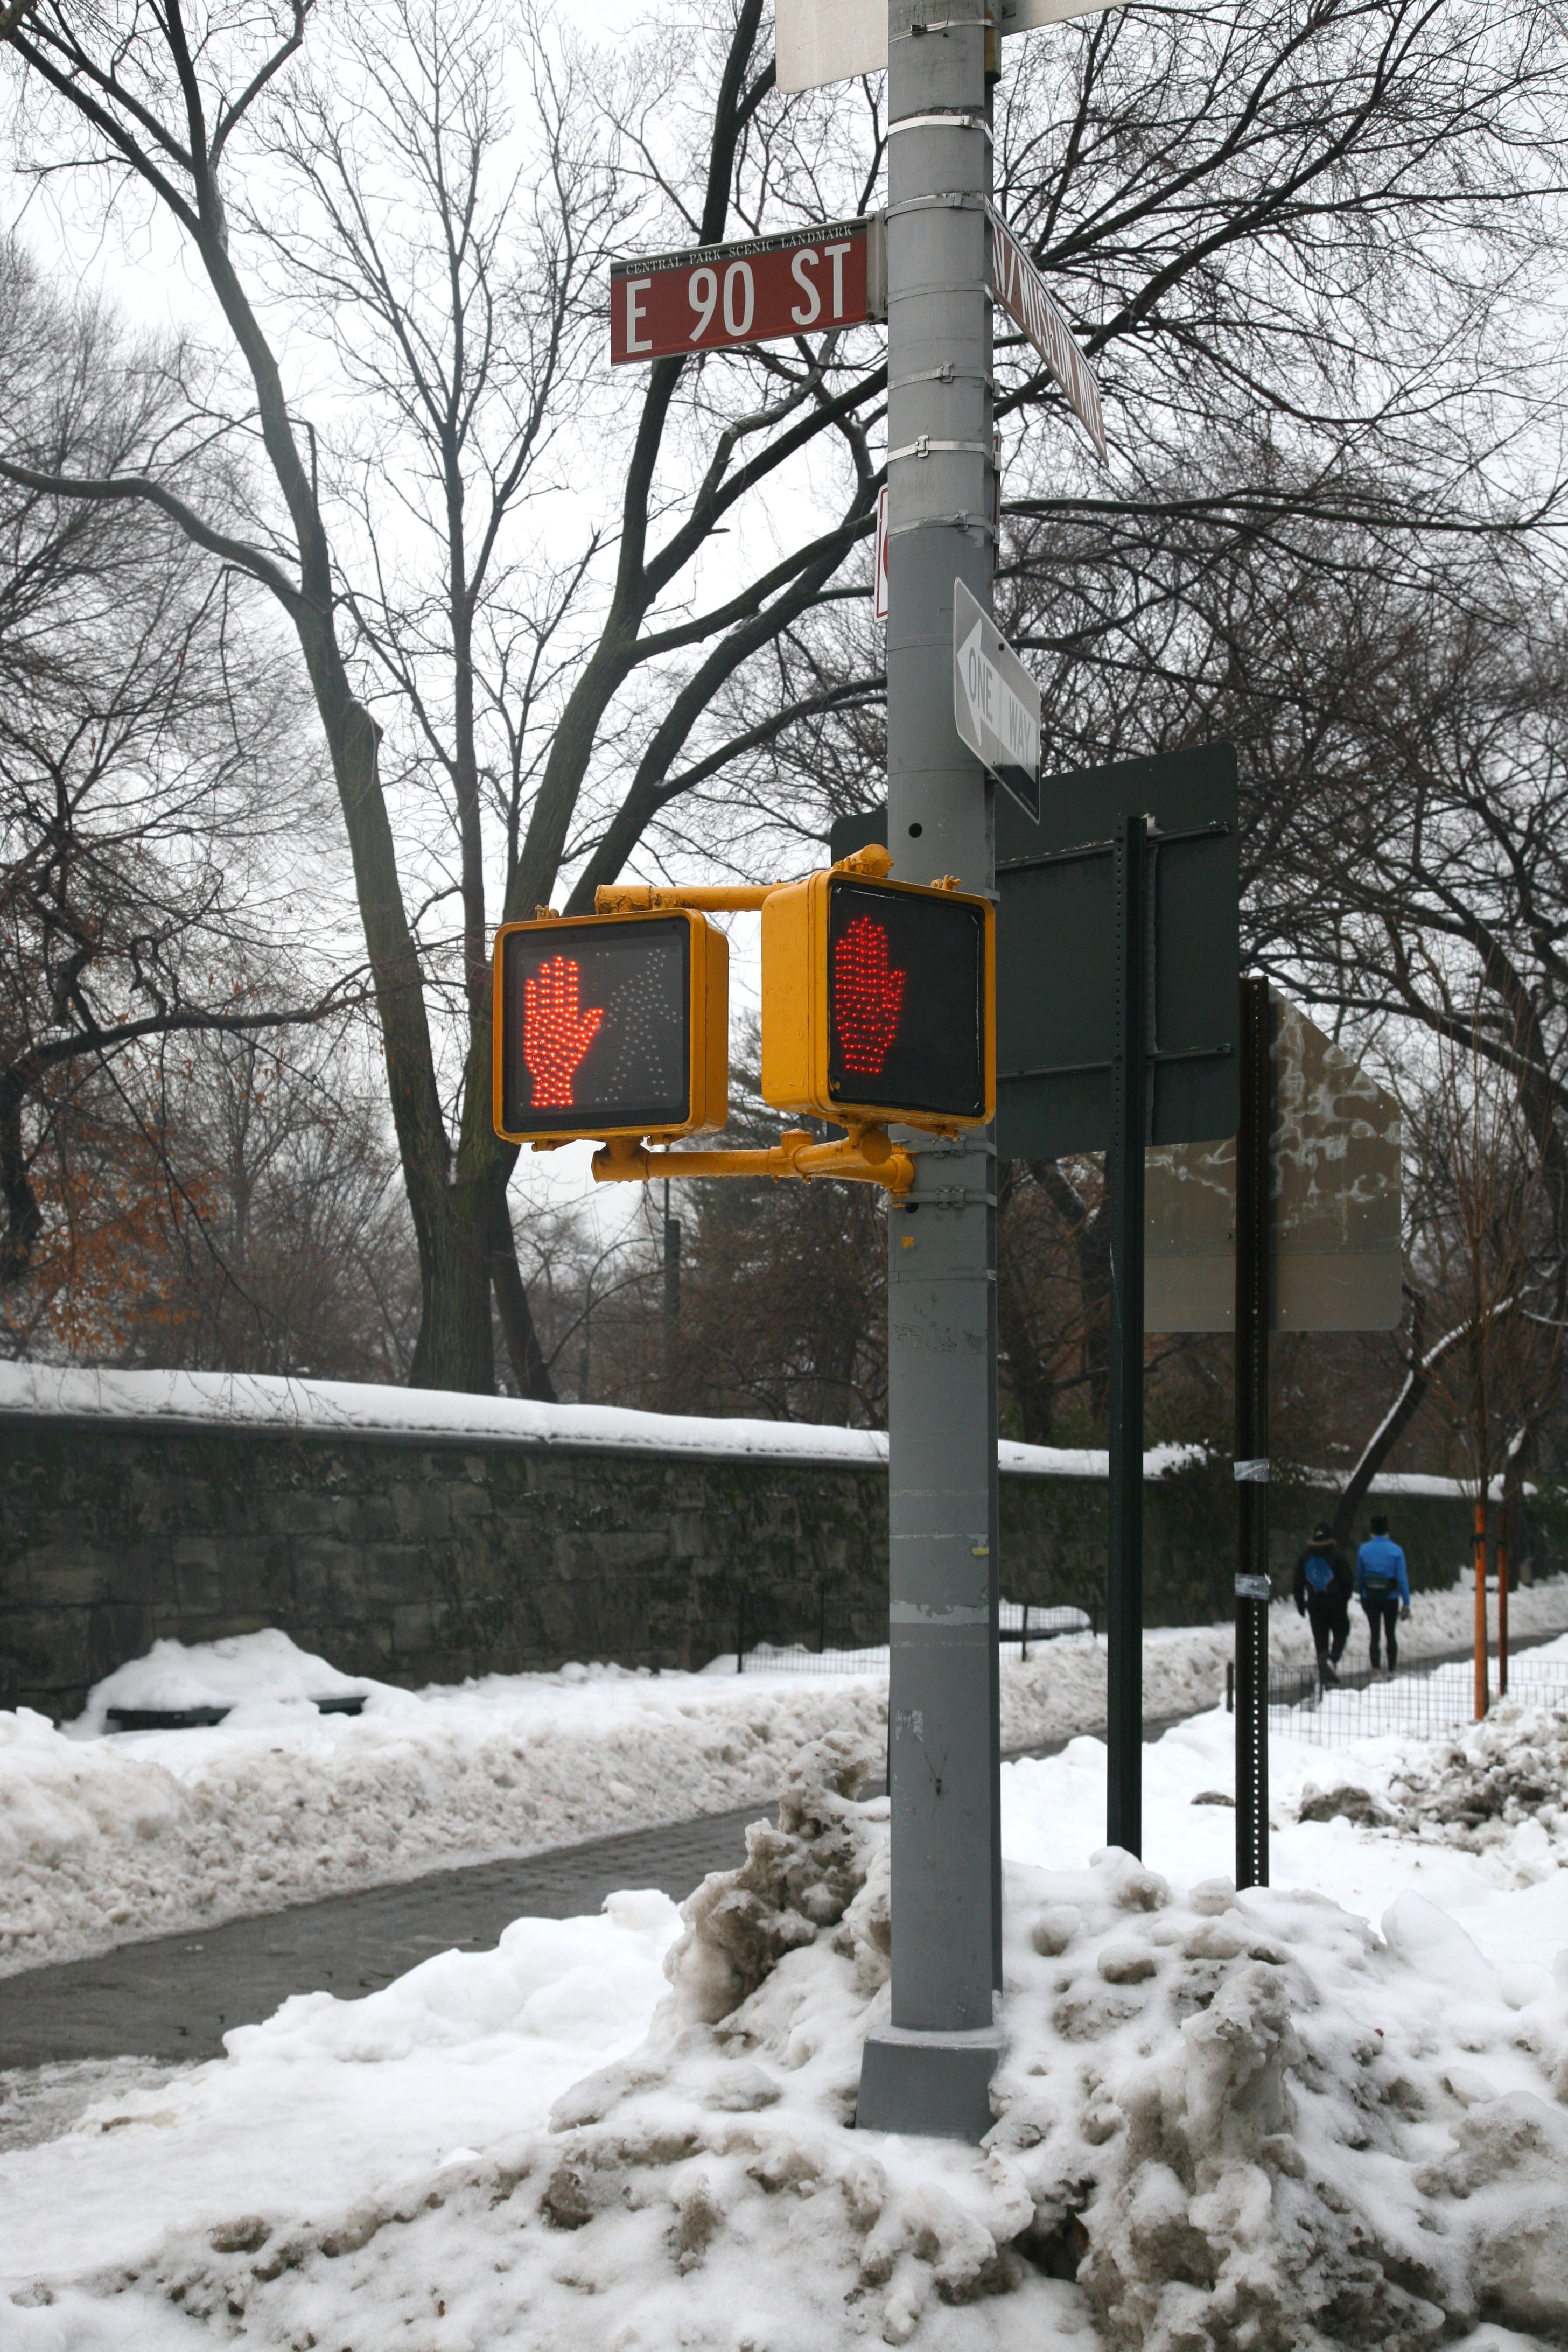
tree, snow, winter, nyc, park, weather, season, hiver, neige, newyork, newyorkcity, ny, centralpark, 5d, canon5d, freezing